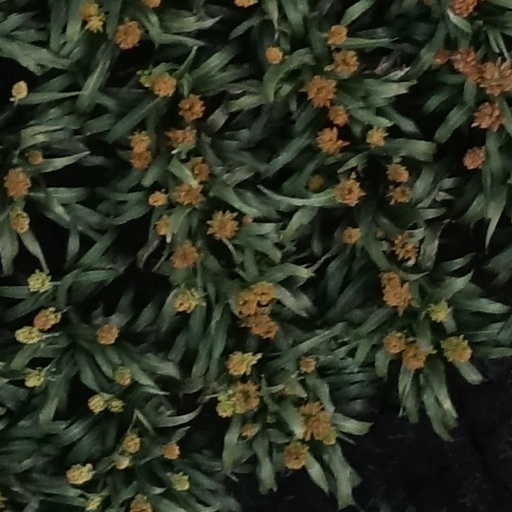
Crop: sorghum